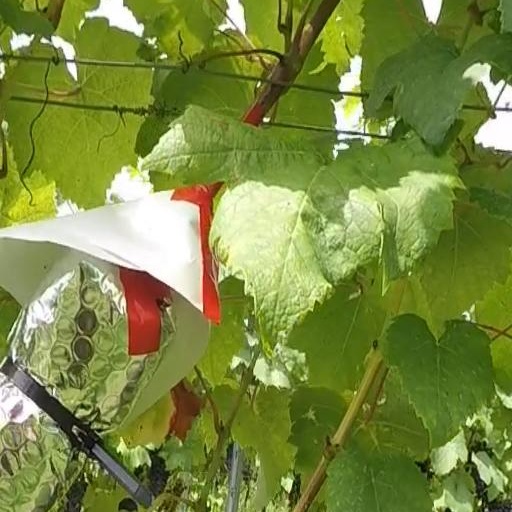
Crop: grape